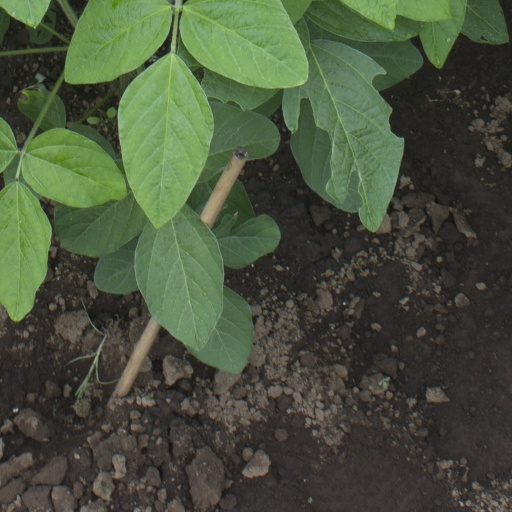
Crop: soybean